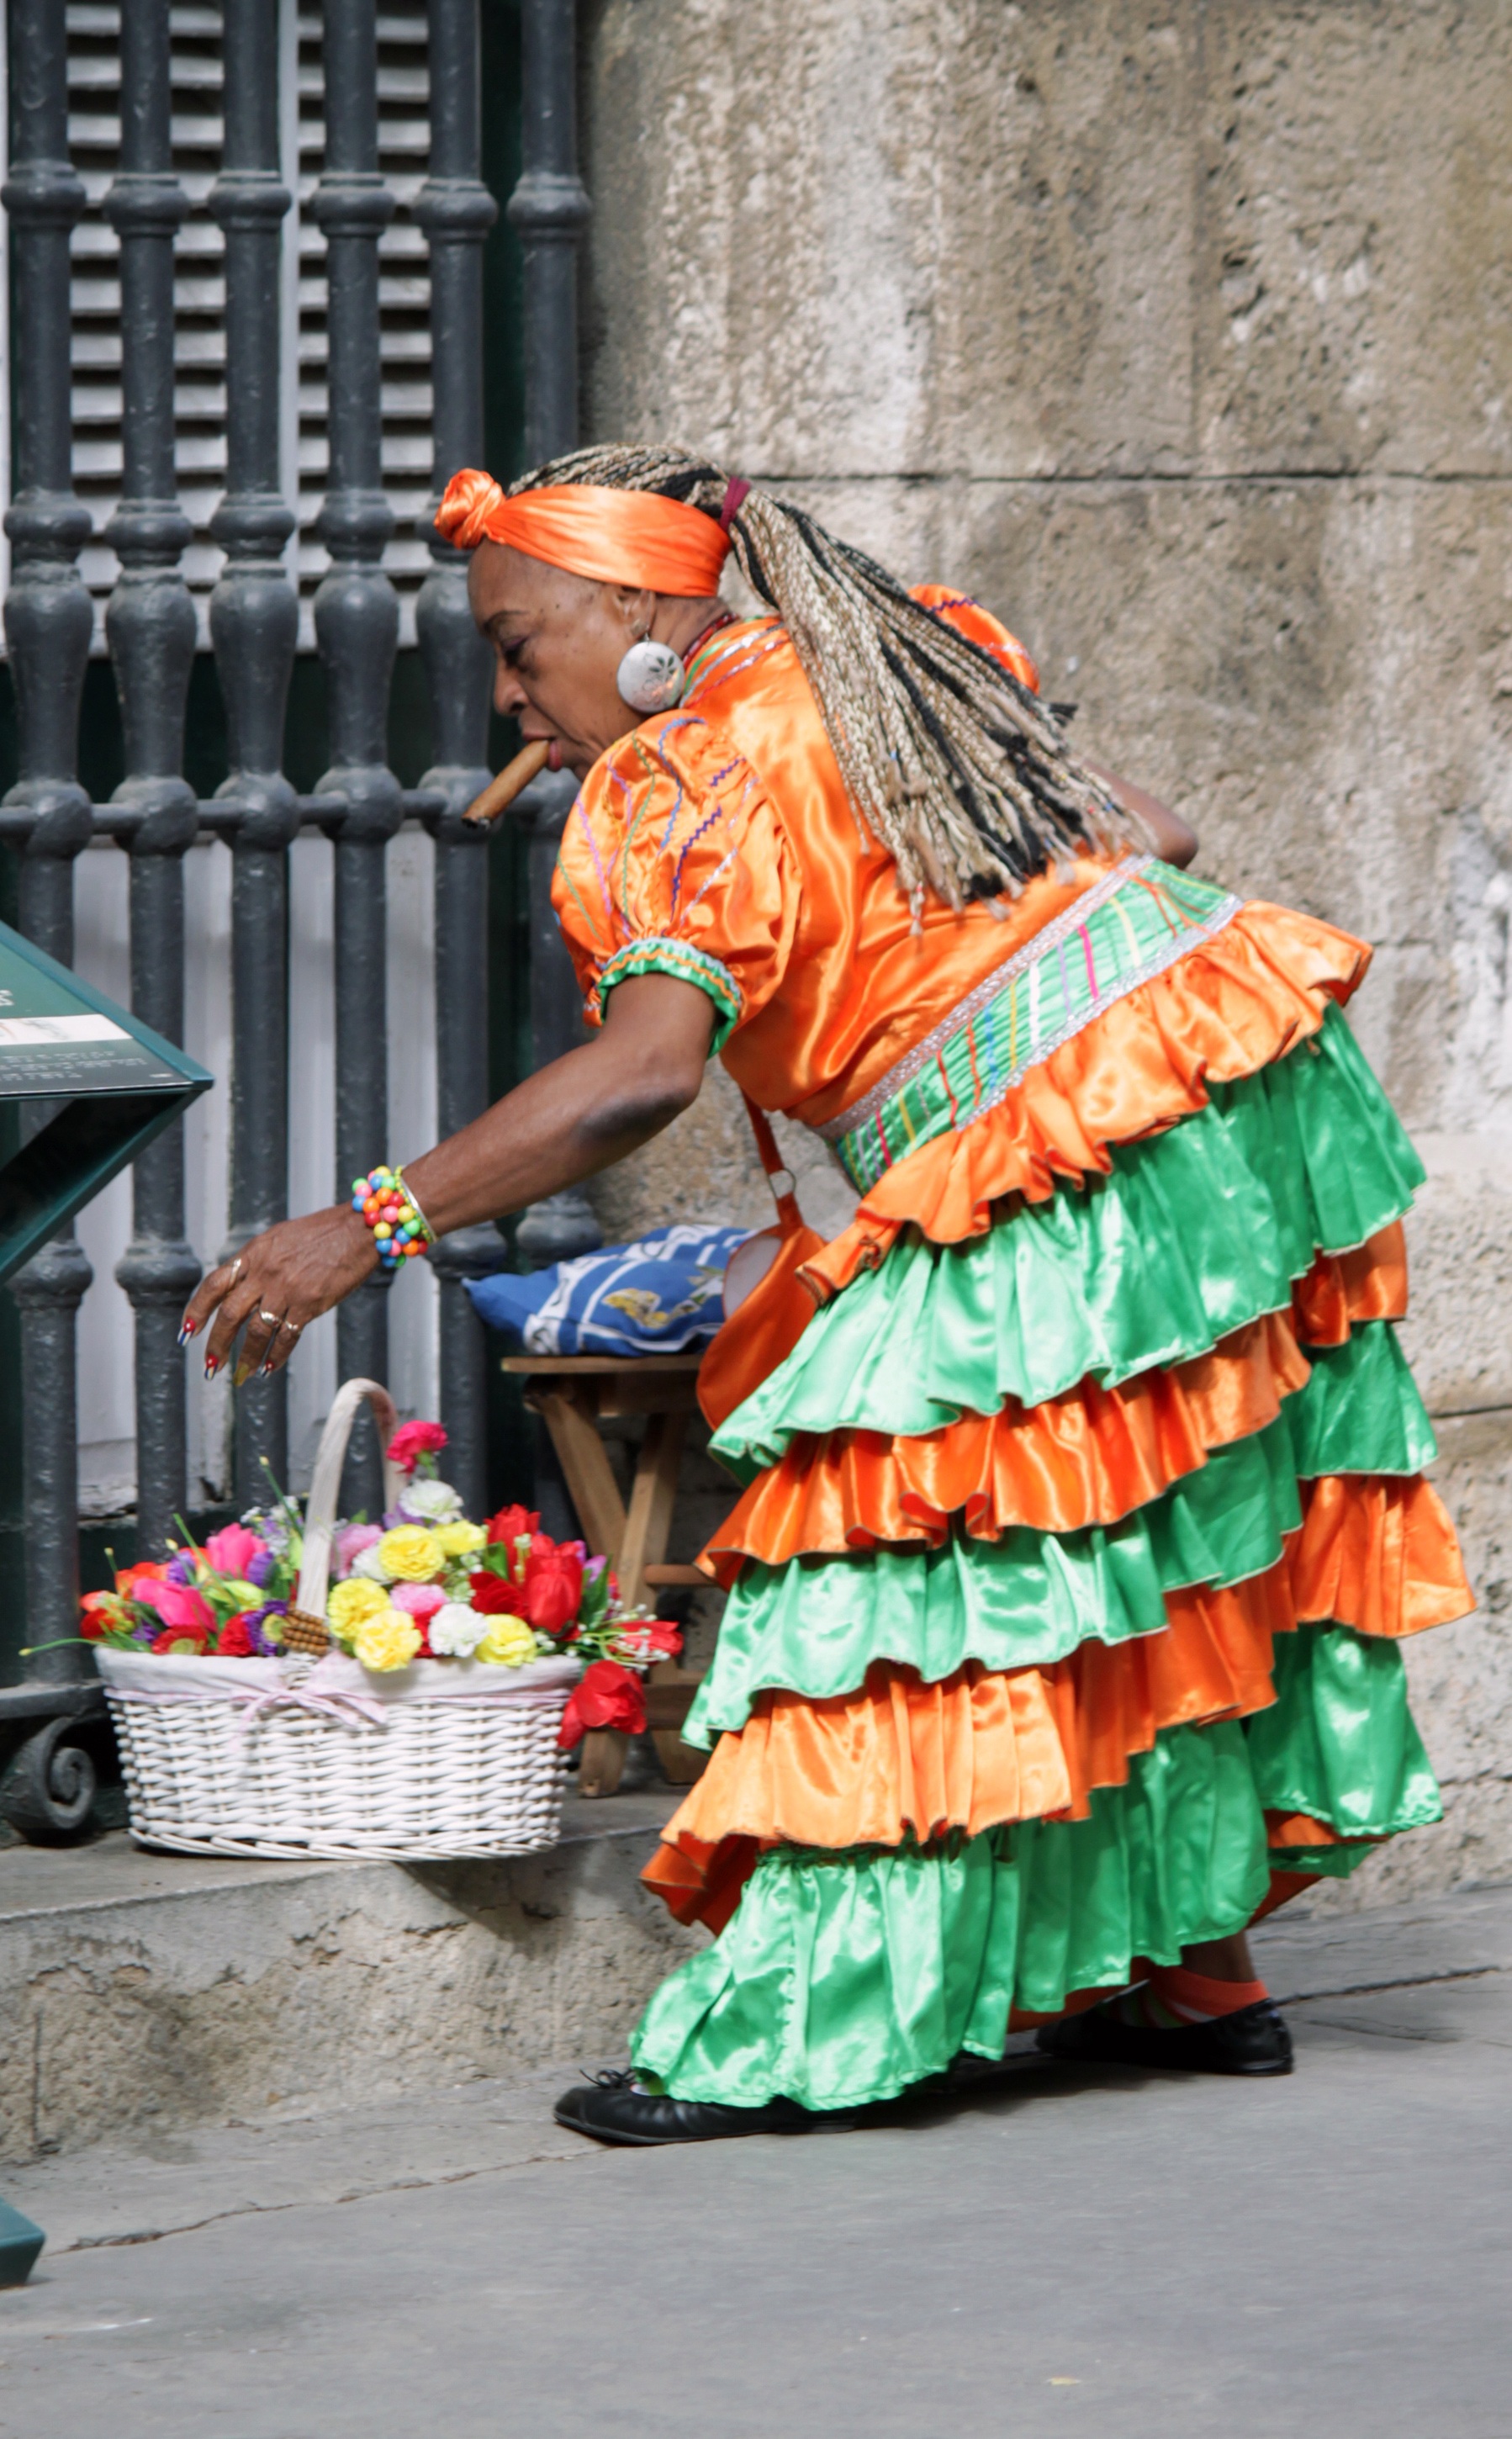
woman, recreation, carnival, cuba, festival, colors, cigar, event, character, tradition, costume, eve, cuban, havana, tobacco, performing arts, cuban cigars